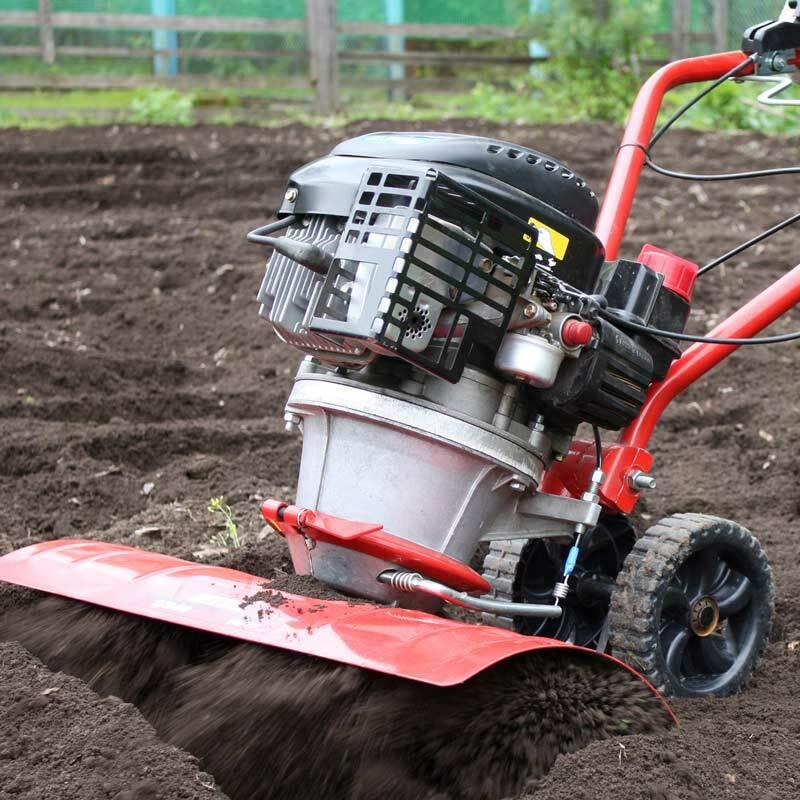
Mashine ya kisasa ya kilimo inayojulikana kama pawatila, hii ni mashine ndogo ya kulimia inayotumia injini ndogo ya mafuta ili kurahisisha kazi ya kugeuza udongo shambani kabla ya kupanda mazao, hii imeundwa kwa magurudumu mawili na visu  ya kuchimba na kuchanganya udongo vilivyowekwa chini.